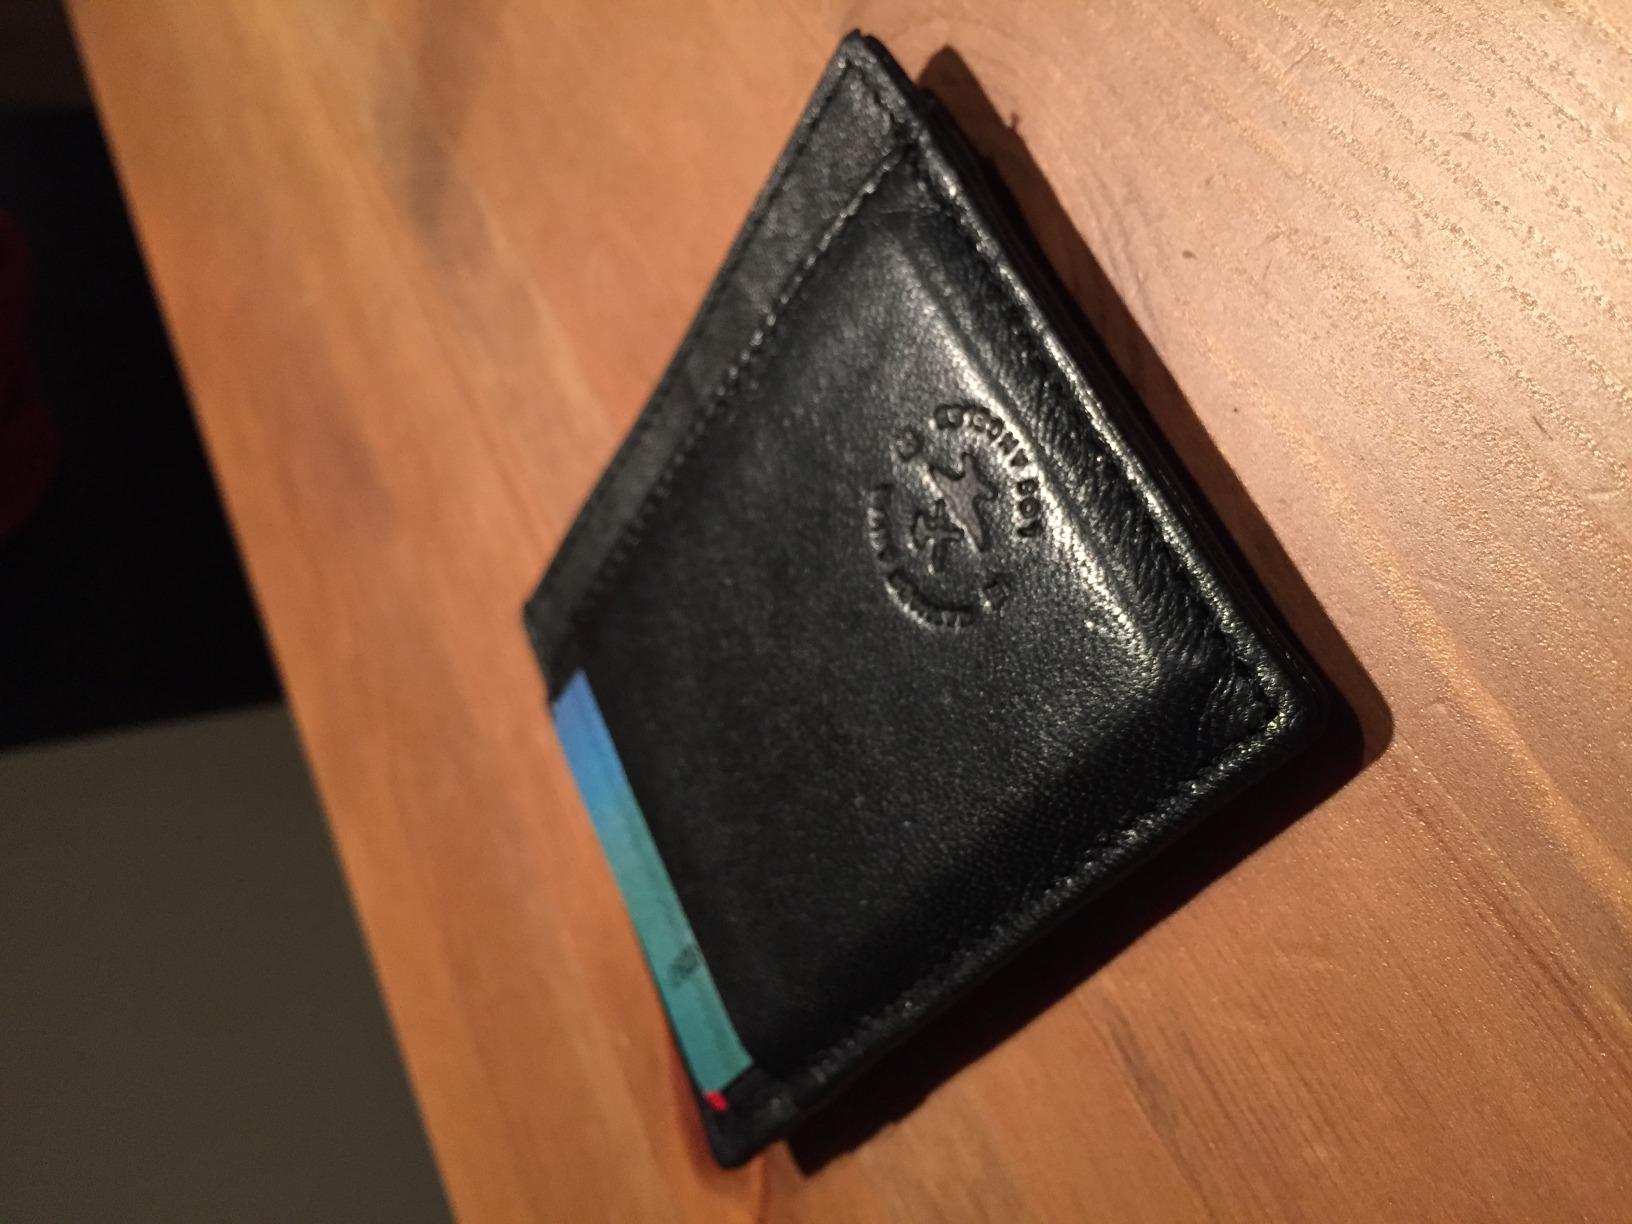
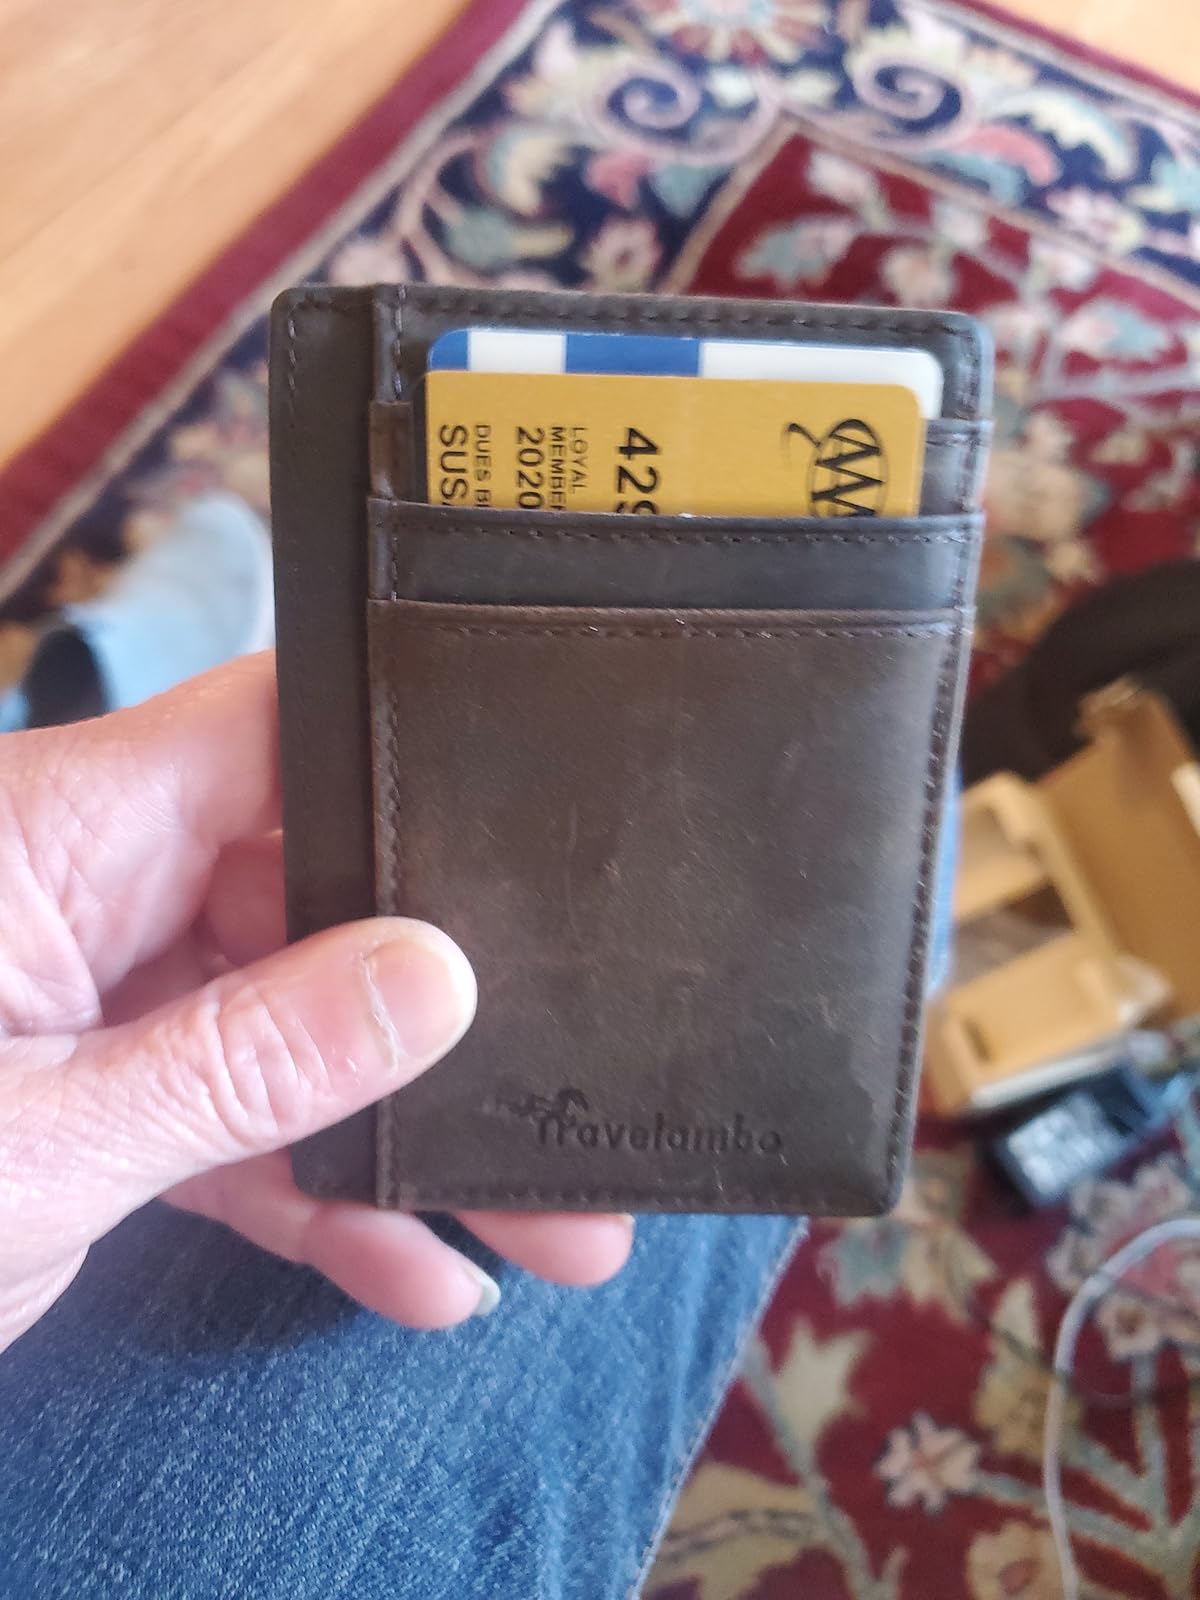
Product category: accessories_wallet
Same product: no